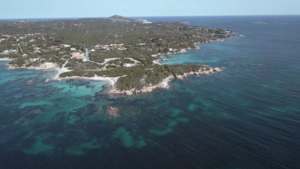
Vue panoramique de la Costa Smeralda
La Costa Smeralda, littéralement : côte d'émeraude, en gallurais : Monti di Mola, en sarde : Montes de Mola, est la côte nord de la Sardaigne longue de 55 km et couvrant environ 30 km² dans le territoire de Arzachena.